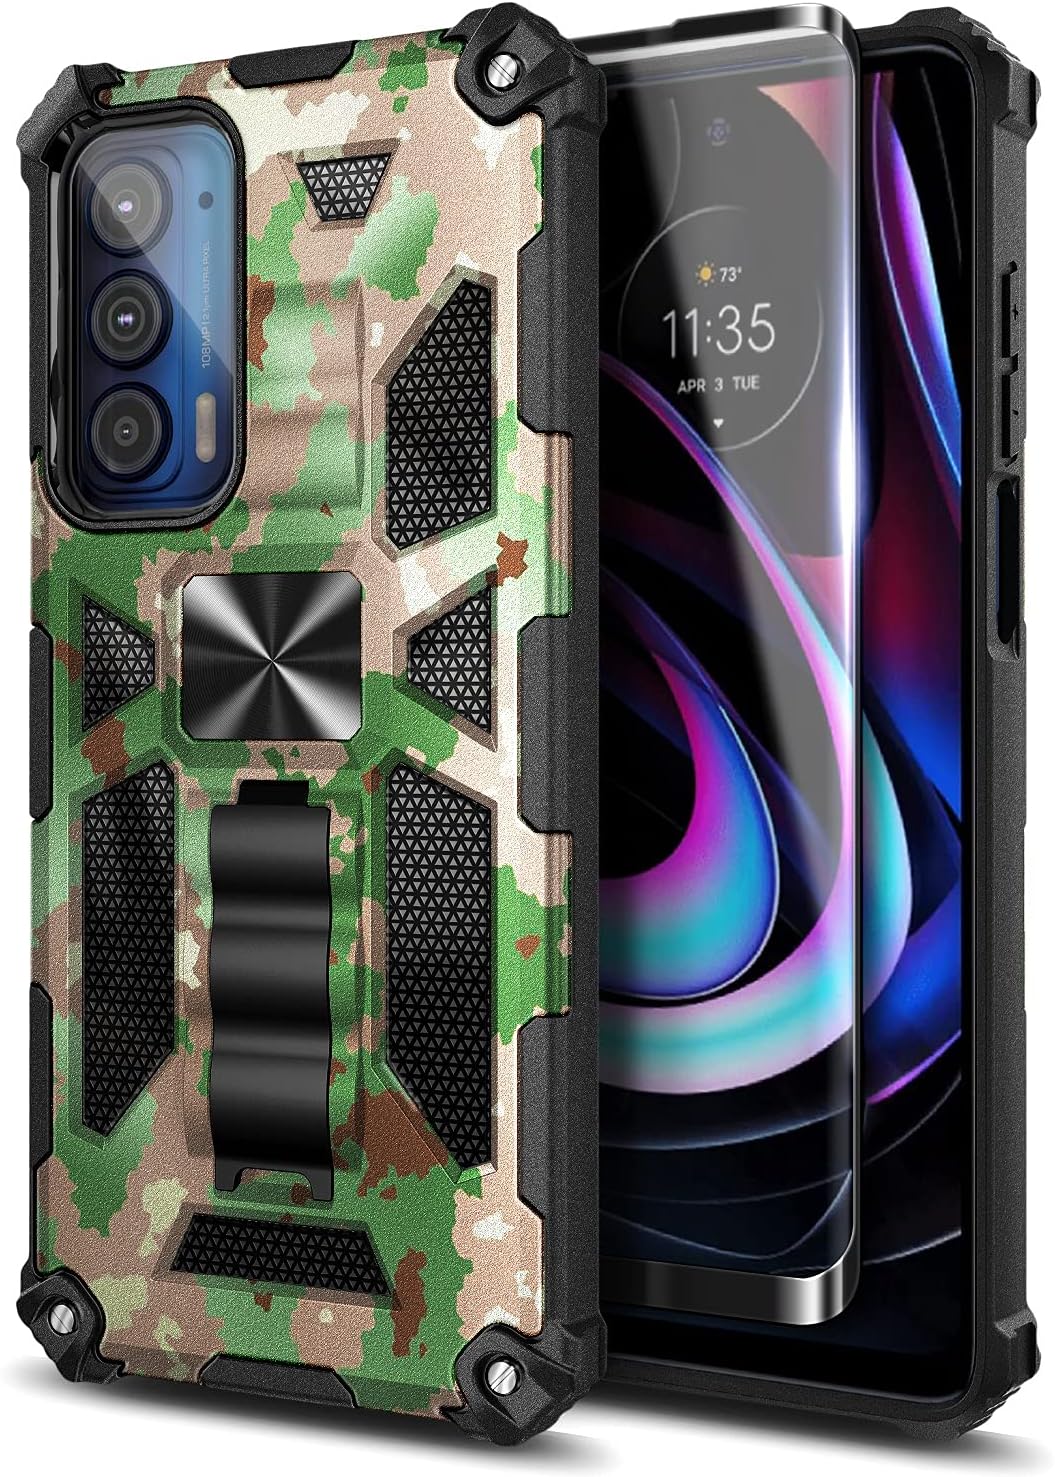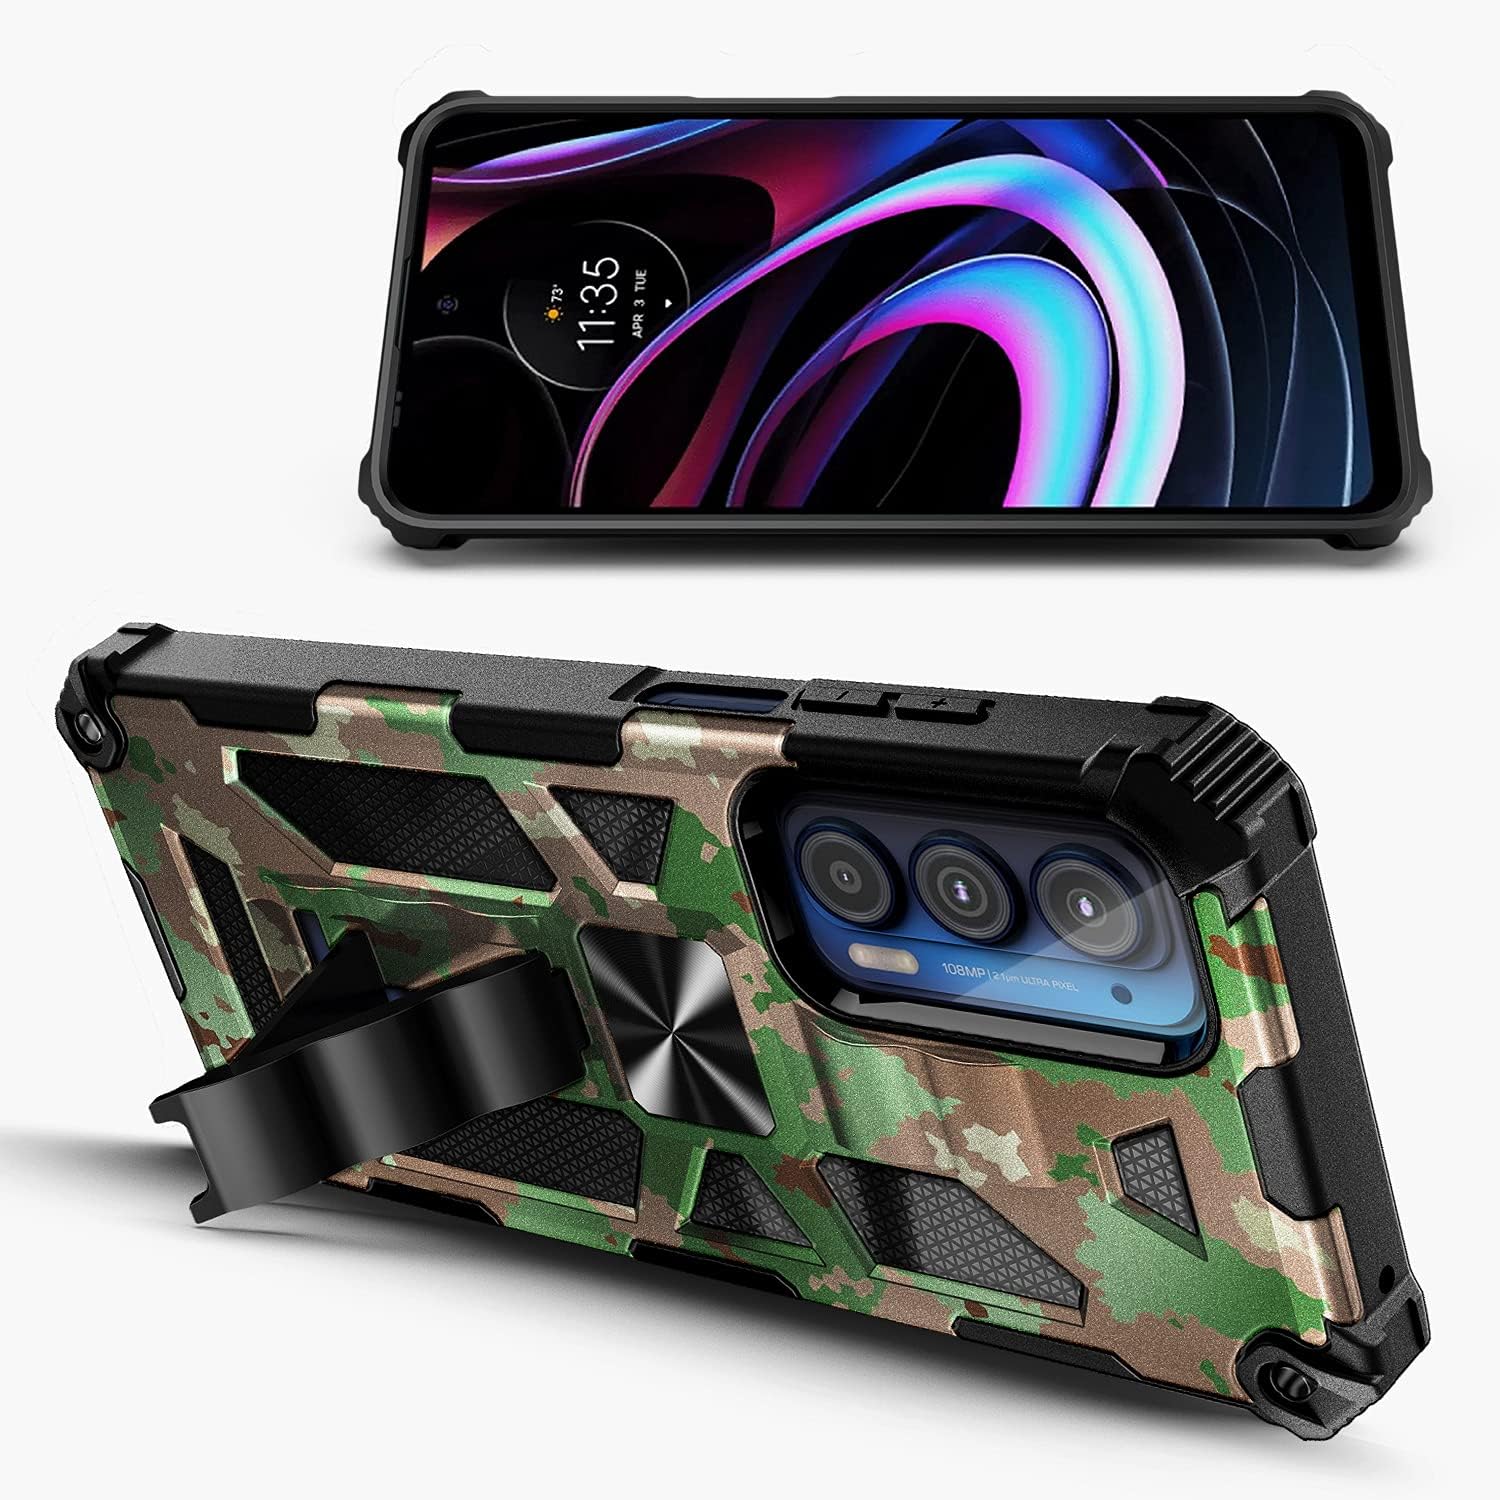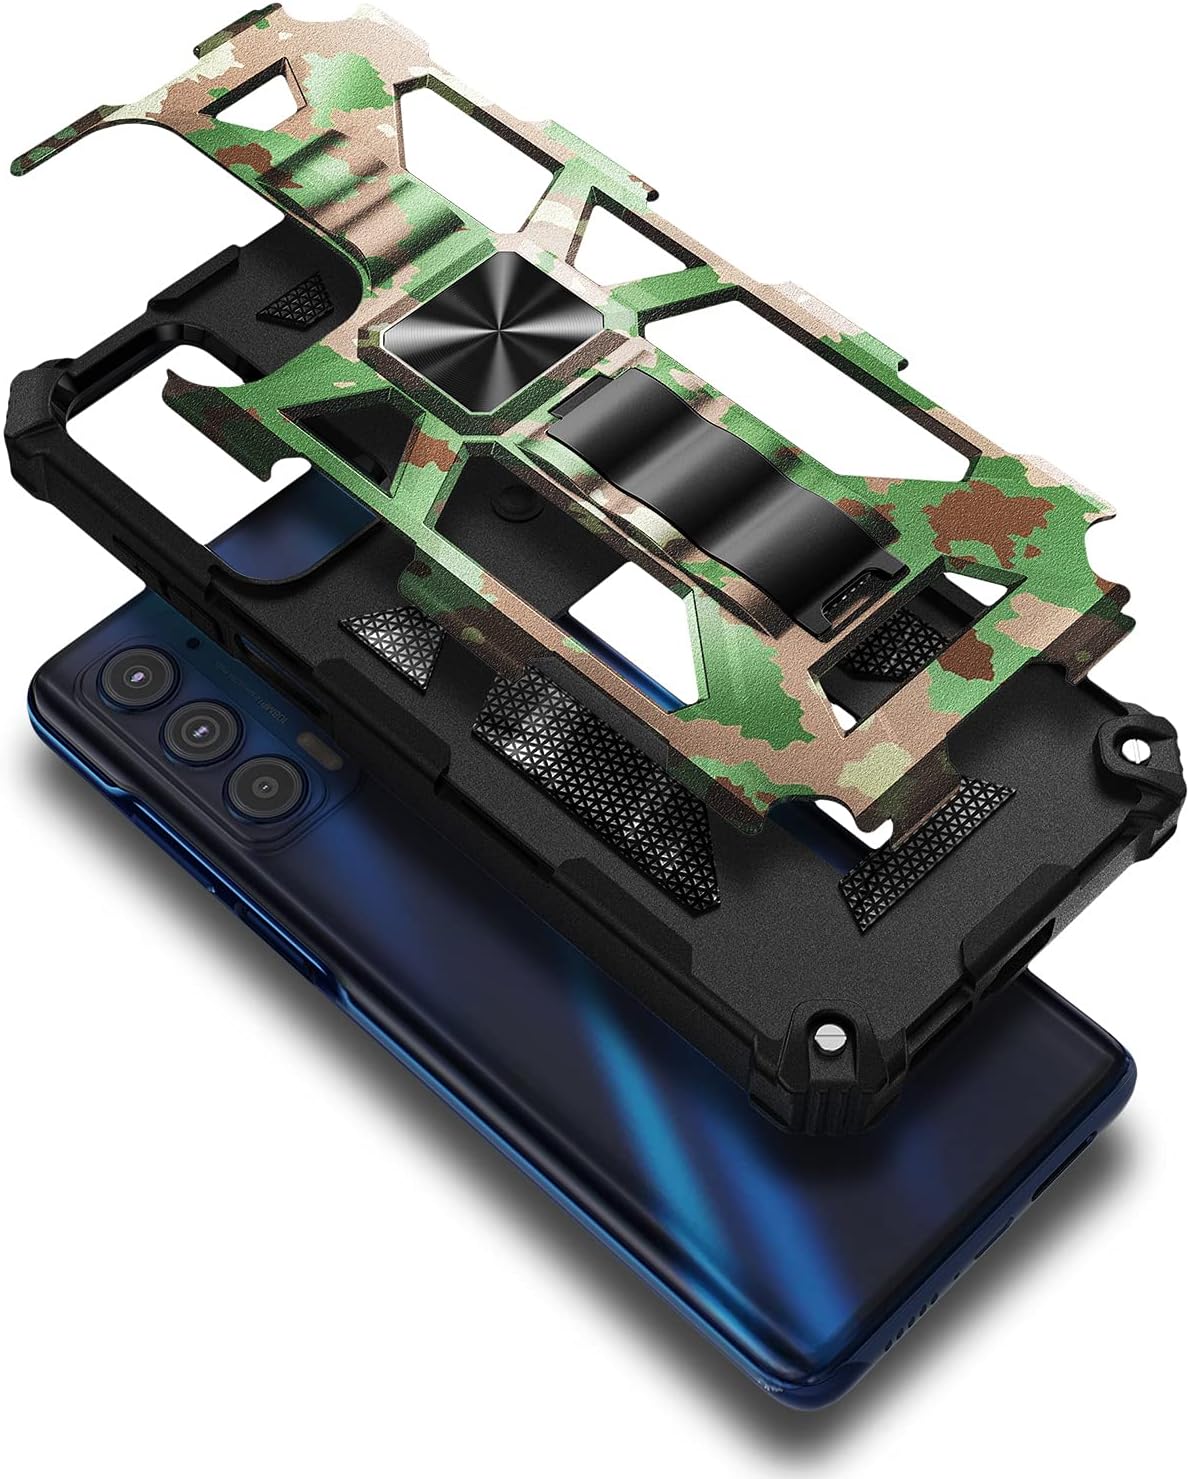
NZND Case for Motorola Moto Edge 5G UW/Moto Edge 2021 with Tempered Glass Screen Protector (Maximum Coverage), Full-Body Protective Shockproof [Military-Grade], Heavy-Duty Durable Case (Camo)
Category: Cell Phones & Accessories
NZND [Military-Grade] Kickstand Series Case. We strive to develop new cases that offer maximum protection to better serve our customers' needs. This case has been drop tested and proven to keep phones safe. The built-in kickstand can be simply pried open and lock in place as needed. It comes with a metal on the outside which is compatible with magnetic car holders. No need to apply another magnet on the inside of the case to hold your device with the magnetic holder you already own. Oder now to get yours while supplies last! And if you don't like it, you may simply return for a refund.
Features: Compatible with Motorola Moto Edge 2021 / Motorola Moto Edge 5G UW. Email us first if there is any problems. | Hybrid design combines a rubberized inner case with reinforced edges for extra shock absorption and colored plastic back. Kickstand features allows you to stand your phone in horizontal and vertical position for your viewing needs. | The specially designed thin back cover ensures a normal wireless charging without the hassle of repeatedly removing and installing the phone case. | TPU shock absorption and raised four surrounding corners protecting your cell phone so it will not be affected by a fall. Deep camera cutout protects the camera from scratches while preserving the complete flash function. 360 degree full-body rugged protection, Scratch resistant & Anti- falls provided by premium PC + TPU materials, reduce shock and provide ultimate protection for your Phone. | (NZND Industries Inc) provides professional nationwide shipping and services. Your buying experience and satisfaction are protected and guaranteed with our professionalism.